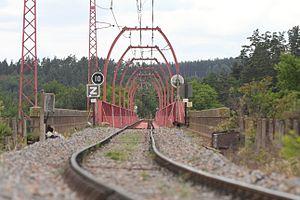
Vue de l'entrée du viaduc de Garabit côté sud en juin 2011, Cantal, France.